Oxford Village Historic District

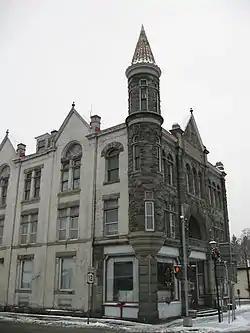
First National Bank of Oxford building, December 2009

Oxford Village Historic District is a national historic district located at Oxford in Chenango County, New York.